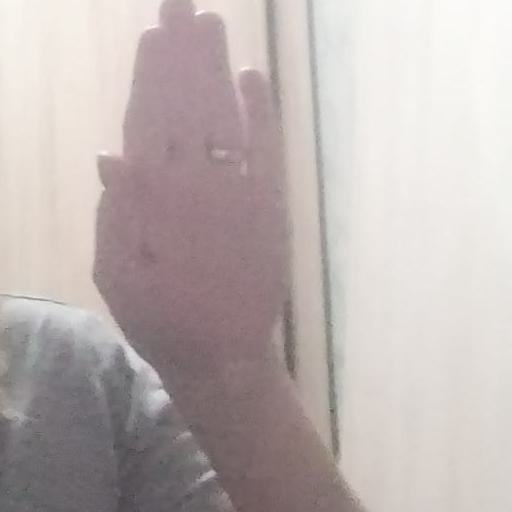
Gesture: stop